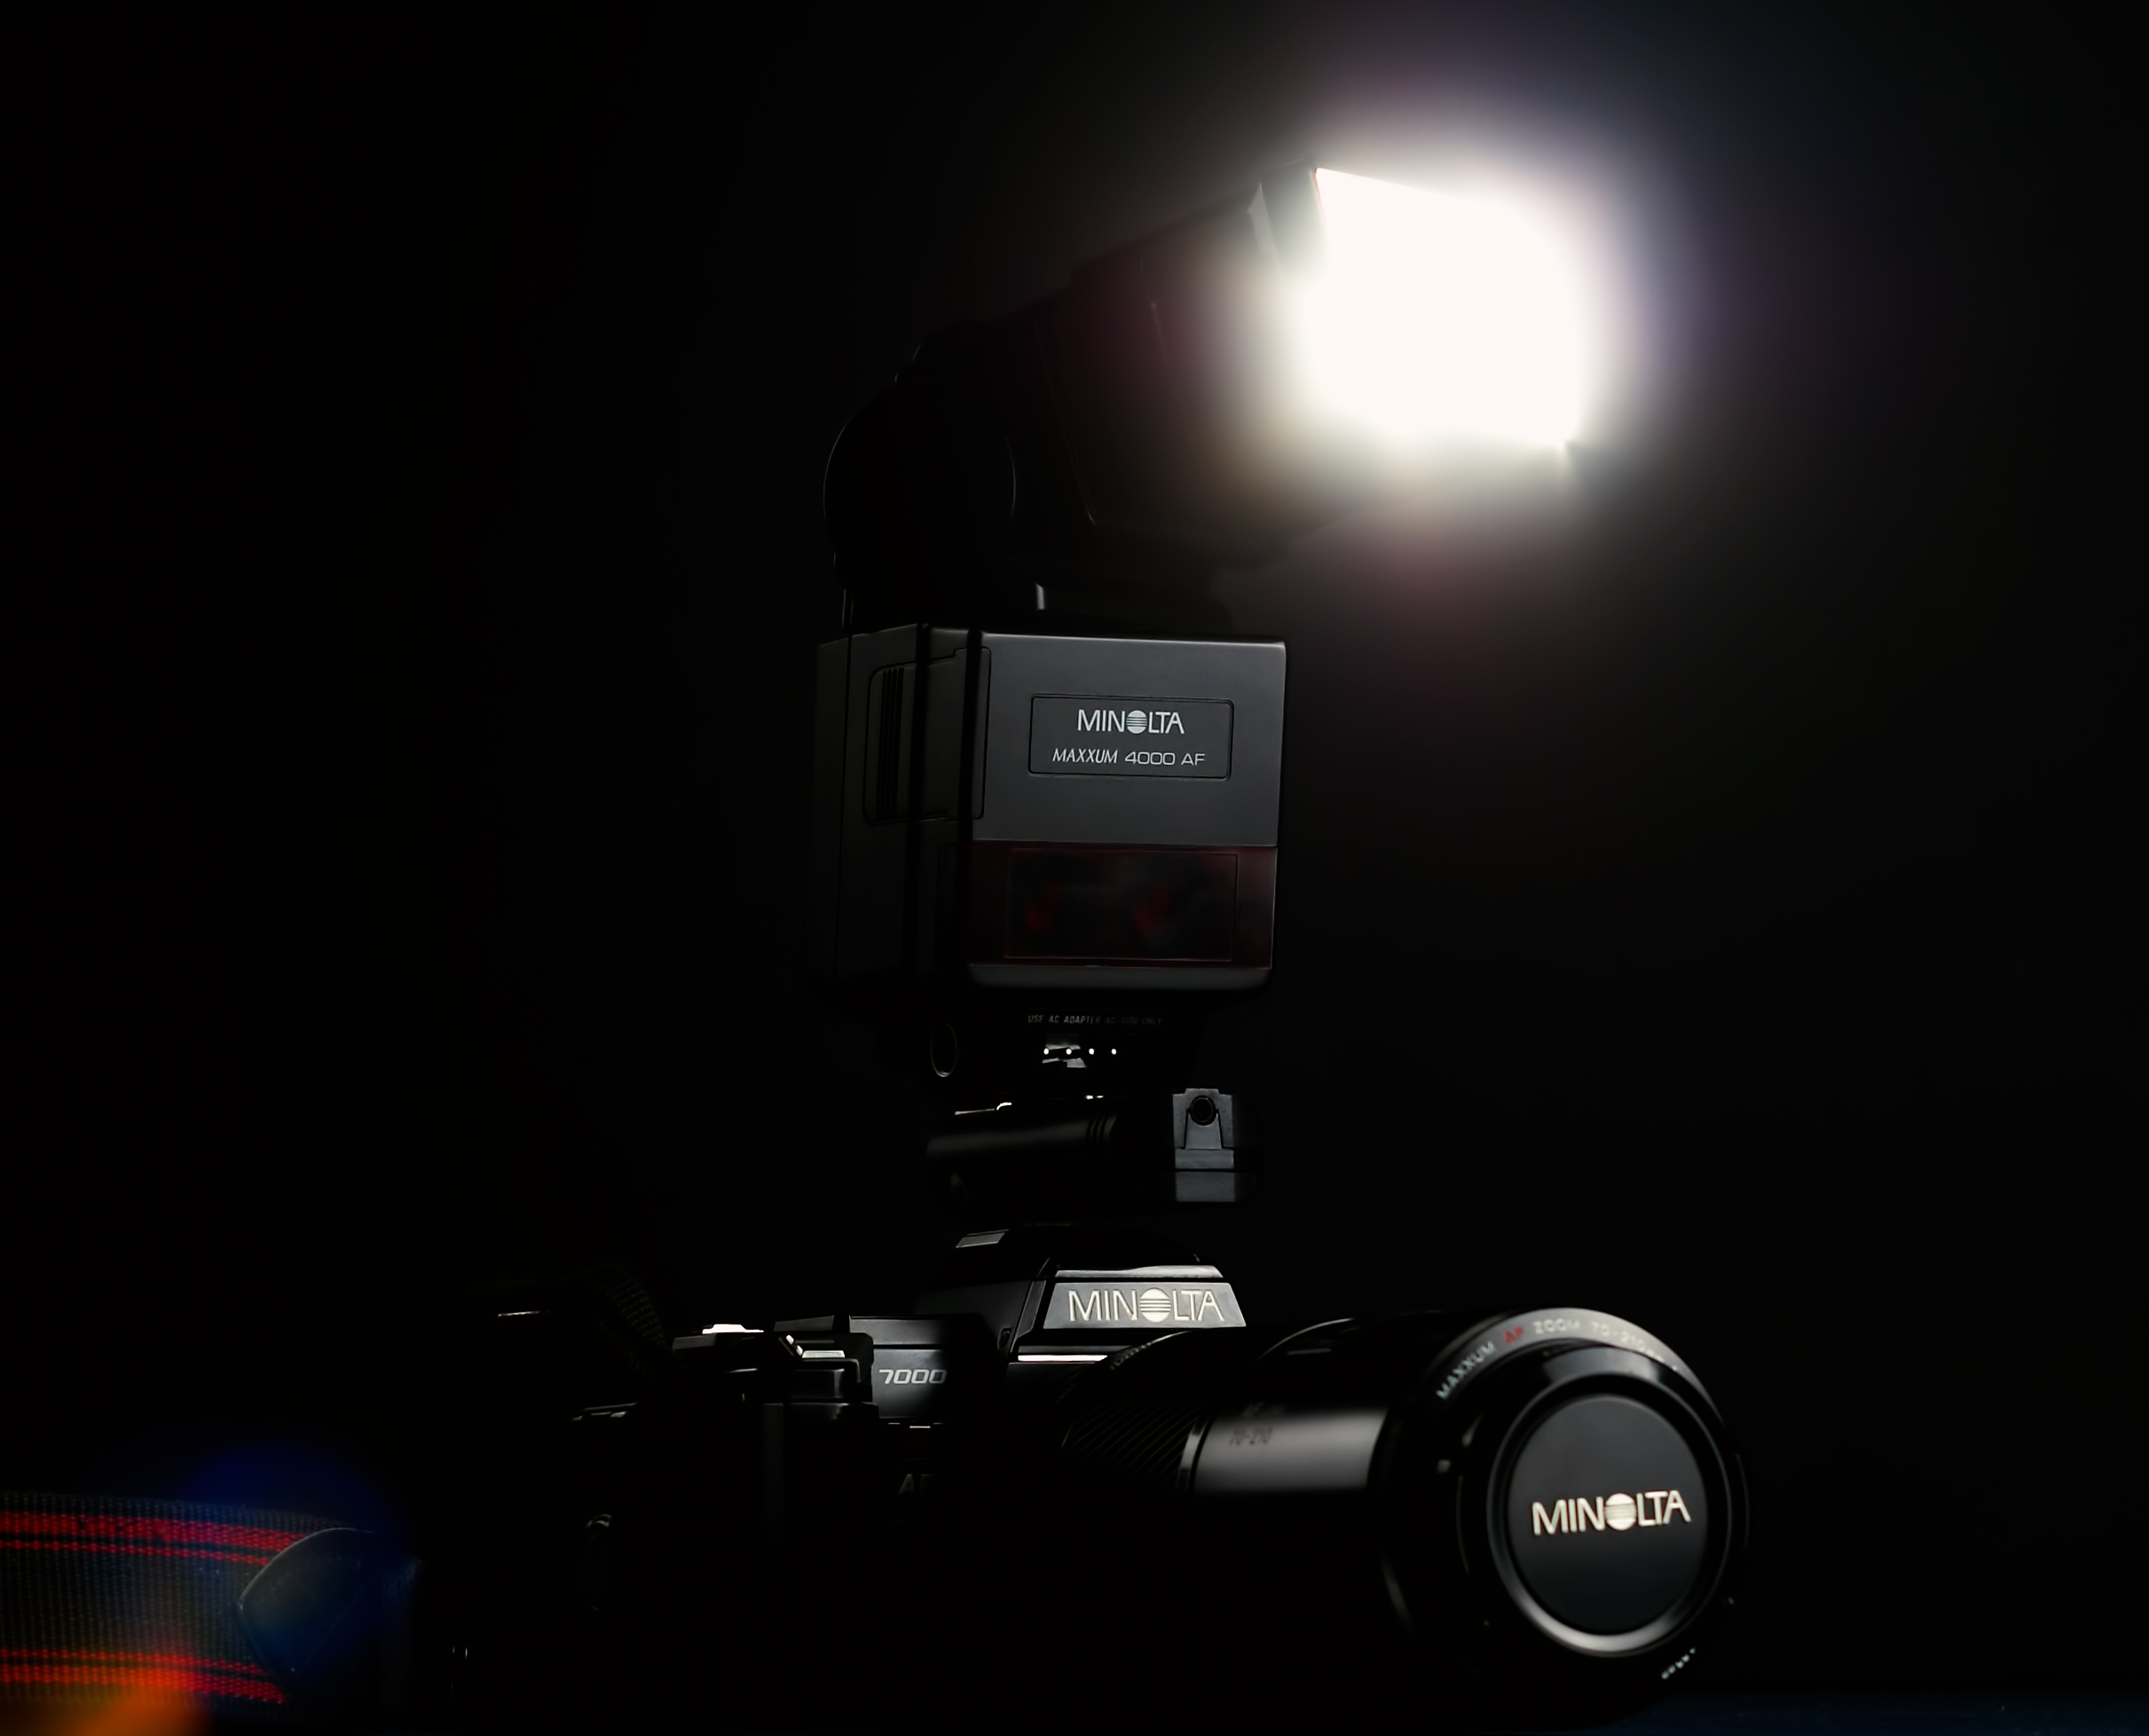
light, camera, photography, film, remote, orange, red, lens, action, auto, darkness, blue, box, black, flash, flare, digital camera, focus, electronics, 35mm, cap, strobist, mind, 100, soft, strobe, cn, 55, 17, f4, minolta, chinon, multimedia, 85, strap, going, 55mm, screenshot, used, collectors, telephoto, off, beercan, af, 70210, 17f, receiver, collector, maxxum, dynax, 7000, 4000af, pt04, 4000, aa, 80s, 1985, trigger, gy, kijiji, 70mm210mm, triggered, cameras optics